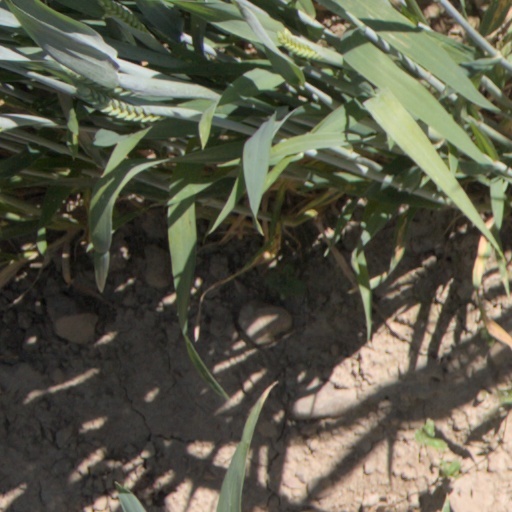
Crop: wheat